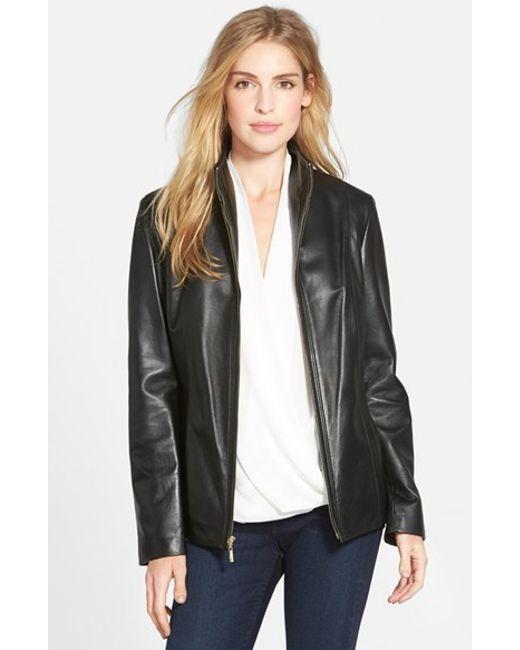
damen, schlicht, Leder, schwarz, ohne Revers, Reißverschlussjacke